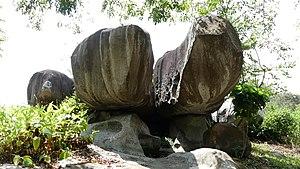
Sur le site d'Ahouakro sont visibles de nombreux rochers ou amas rocheux aux formes originales et pittoresques. Un exemple ici.
Le parc archéologique d'Ahouakro est un site archéologique ivoirien localisé au Nord de la sous-préfecture de Tiassalé, à environ 150 km d'Abidjan.